Bèze (river)

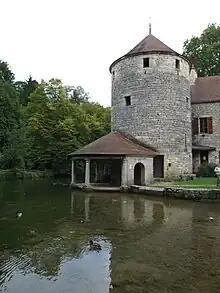
The tower of Oysel in Bèze, one of the vestiges of the old abbey, dominates the river.

The Benedictine Abbaye Saint-Pierre de Bèze was founded in 630.